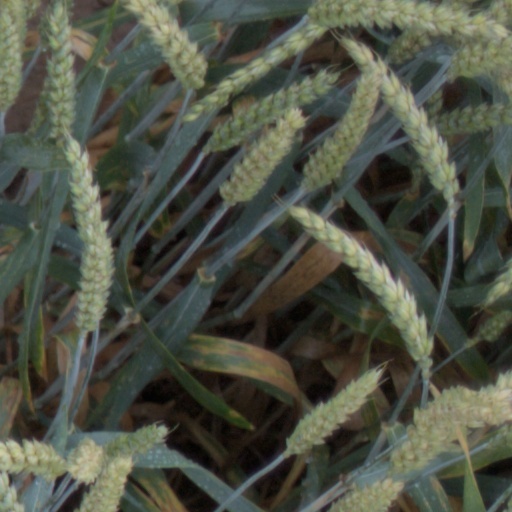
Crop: wheat